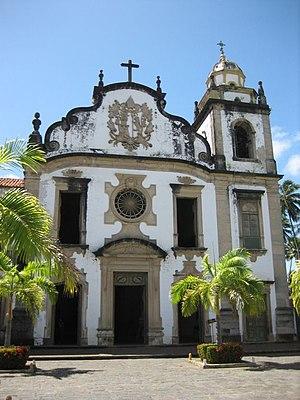
Olinda Español: Centro histórico de la Ciudad de Olinda 日本語: オリンダ歴史地区 中文: 奥林达历史中心